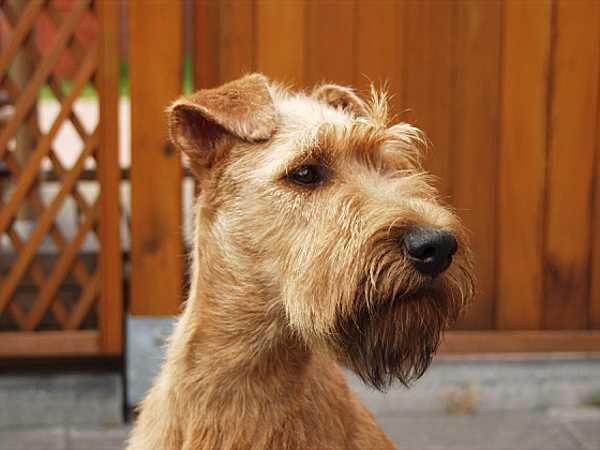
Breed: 207-n000036-Irish_terrier